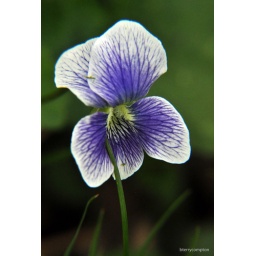
You can see how small this flower is by the blades of grass below it.